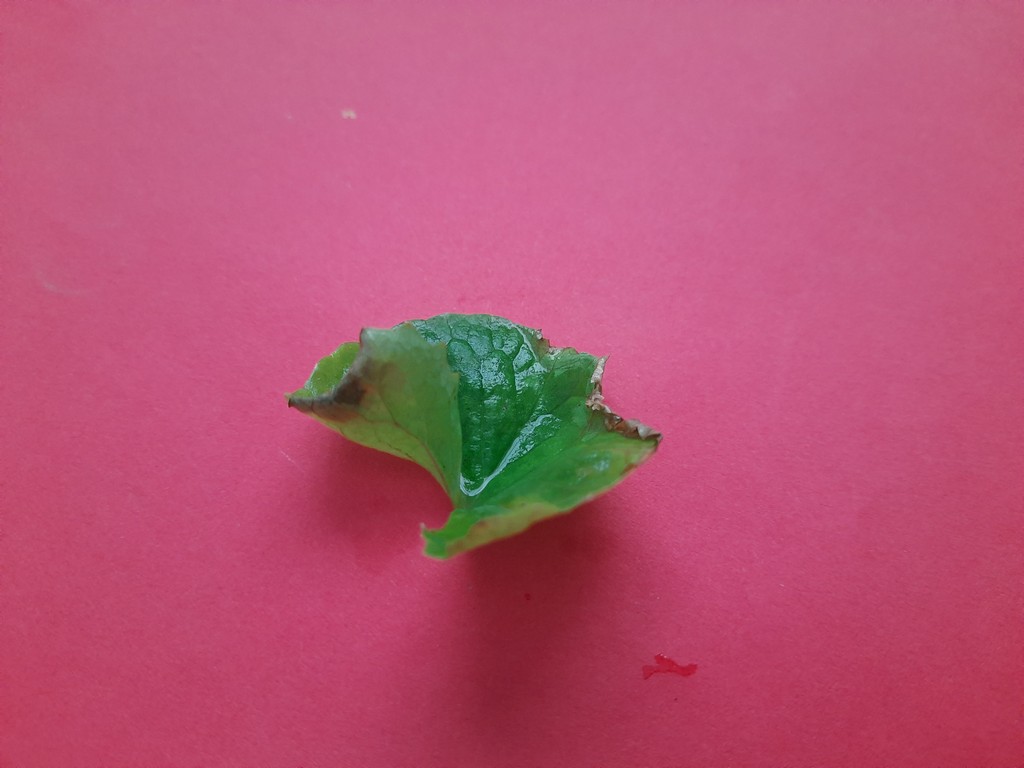
Label: Unhealthy